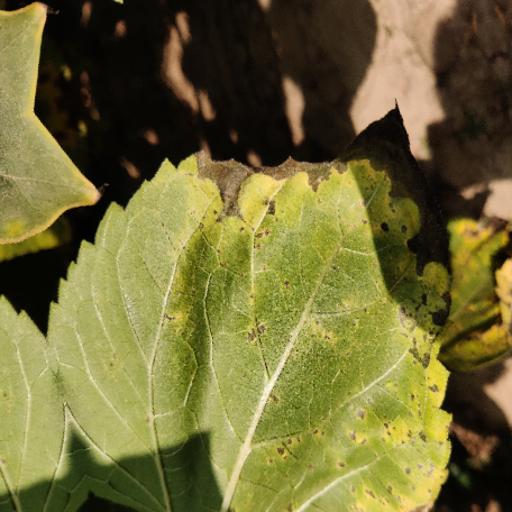
Label: Downy_mildew